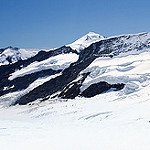
Label: glacier